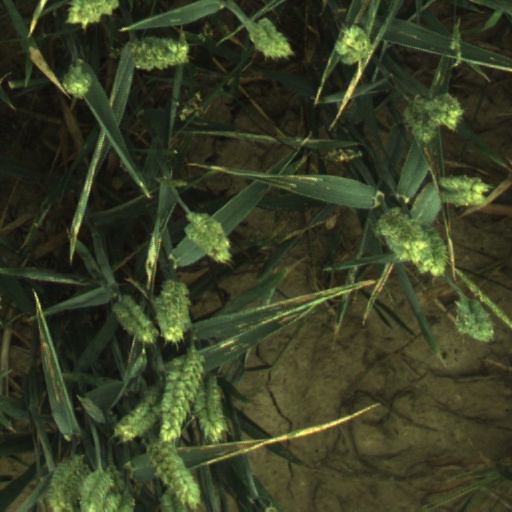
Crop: wheat